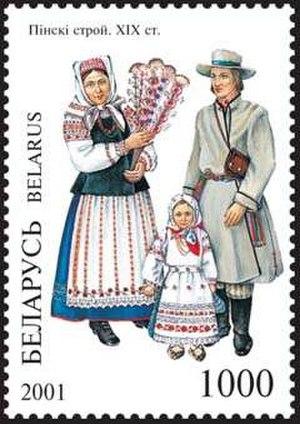
Les Biélorusses sont les habitants autochtones de la Biélorussie. Ce sont des Slaves orientaux, tout comme les Russes et les Ukrainiens. Ils représentent environ 81 % de la population de la Biélorussie. Des communautés importantes de Biélorusses existent en Russie, Pologne, Ukraine, Lettonie et Lituanie ; les Biélorusses ont beaucoup émigré dans les pays de la CEI ainsi qu'aux États-Unis et au Canada.